Shiba Park

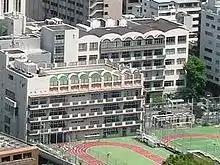
Onarimon Elementary School and Onarimon Junior High School - the former is in Shibakoen

Shibakoen 1-3-chōme and 7-10-ban of 4-chōme are zoned to Onarimon Elementary School and Onarimon Junior High School. Shibakoen 1-6-ban of 4-chōme are zoned to Azabu Elementary School and Roppongi Junior High School.